Military history of Thailand

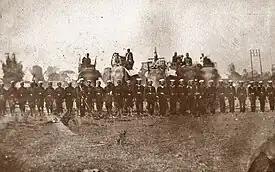
Siamese soldiers during the fighting against the Ho in Laos (1875)

The British victories over Burma in 1826 set the stage for a century in which the military history of Thailand was to be dominated by the threat of European colonialism. Initially, however, Siamese concern remained focused on its traditional rivals of Burma and Vietnam. Siam intervened in support of Britain against Burma in 1826, but its lackluster performance inspired Anouvong's surprise attack on Korat. Lady Mo's resistance established her as a cultural heroine, and General Bodindecha's victory two years later established him as a major figure in Thai military history. His successful campaign in the Siamese–Vietnamese War (1841–1845) reaffirmed Siamese power over Cambodia. In 1849, weakening Burmese power encouraged revolt amongst the Burmese controlled Shan states of Kengtung and Chiang Hung. Chiang Hung repeatedly sought Siamese support, and ultimately Siam responded with the initial dispatch of forces in 1852. Both armies found difficulties campaigning in the northern mountainous highlands, and it took until 1855 before the Siamese finally reached Kengtung, though with great difficulty and the exhaustion of Siamese resources ultimately resulted in their retreat. These wars continued to be fought in the traditional mode, with war elephants deployed in the field carrying light artillery during the period, often being a decisive factor in battle. Meanwhile, the visible military weaknesses of China in the First and Second Opium Wars with Britain and later France between the 1830s and 1860s encouraged Siam to reject Chinese suzerainty in the 1850s. Siam, however, was under military and trade pressure itself from the European powers, and as King Rama III reportedly said on his deathbed in 1851: "We will have no more wars with Burma and Vietnam. We will have them only with the West."